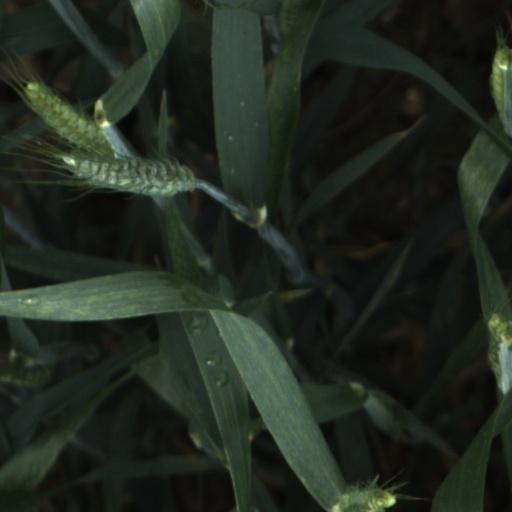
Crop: wheat